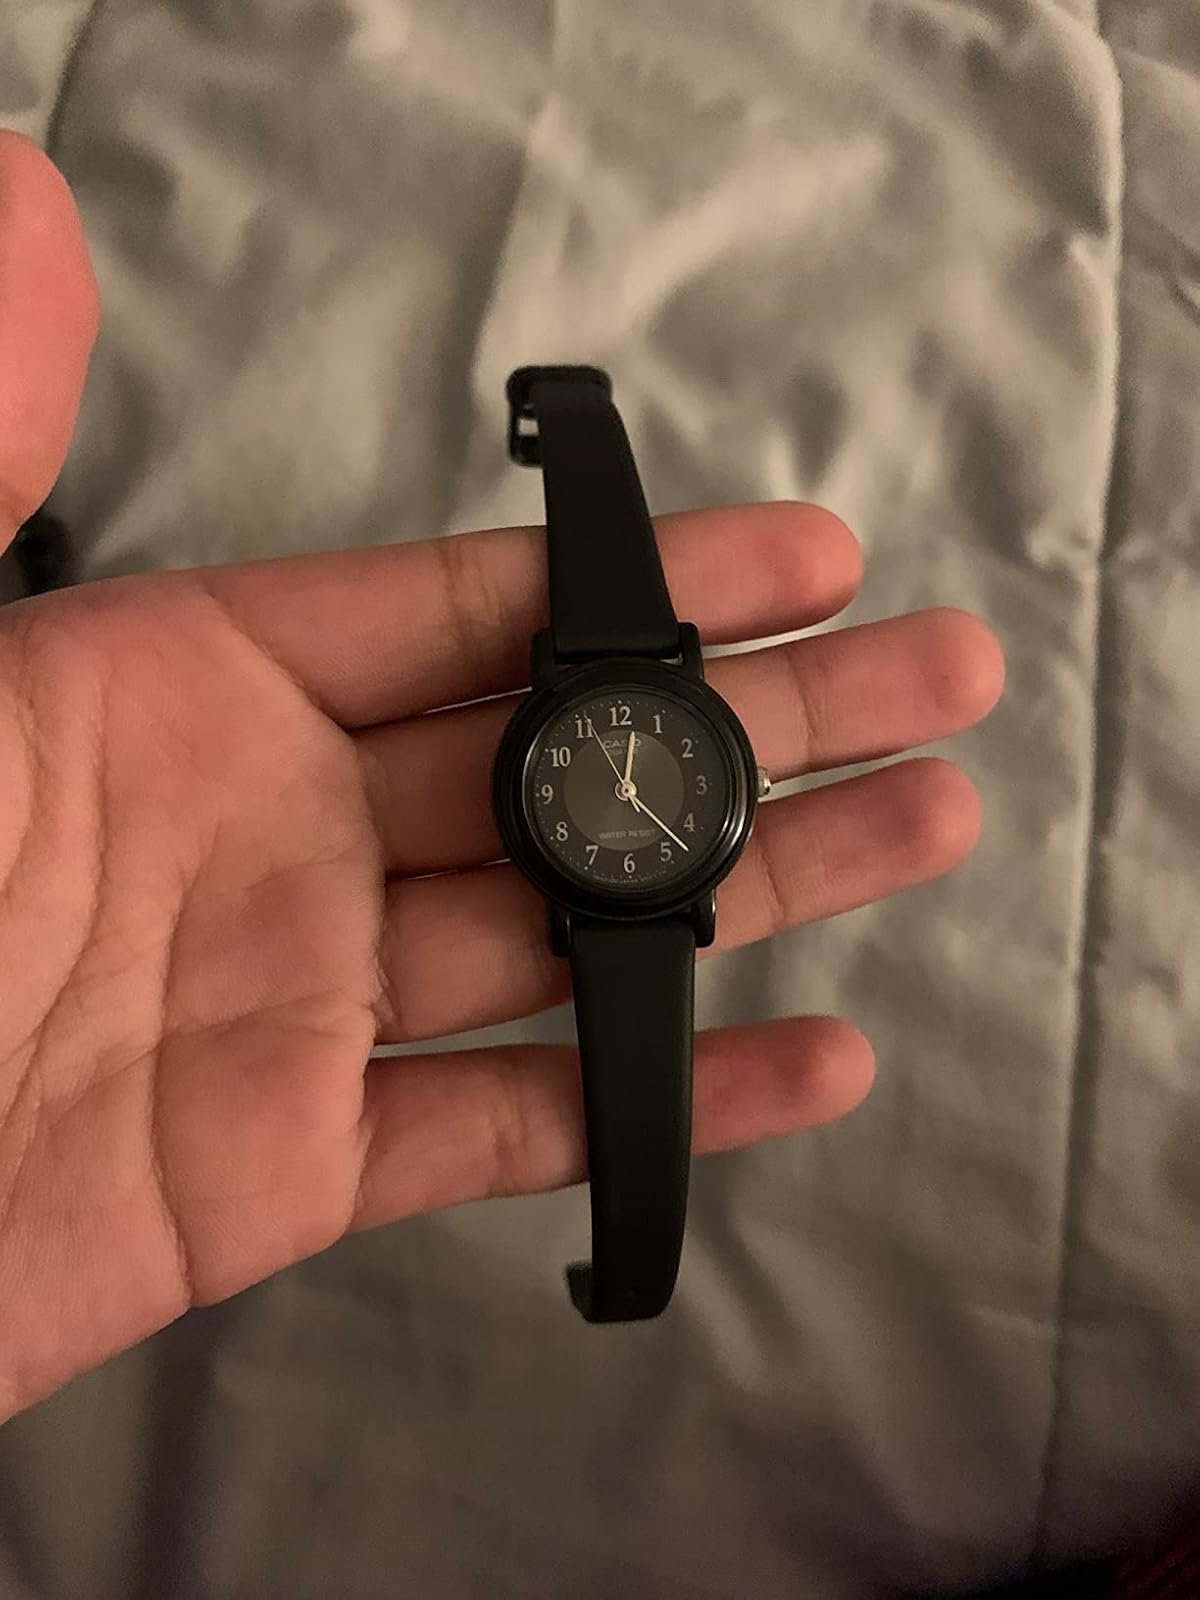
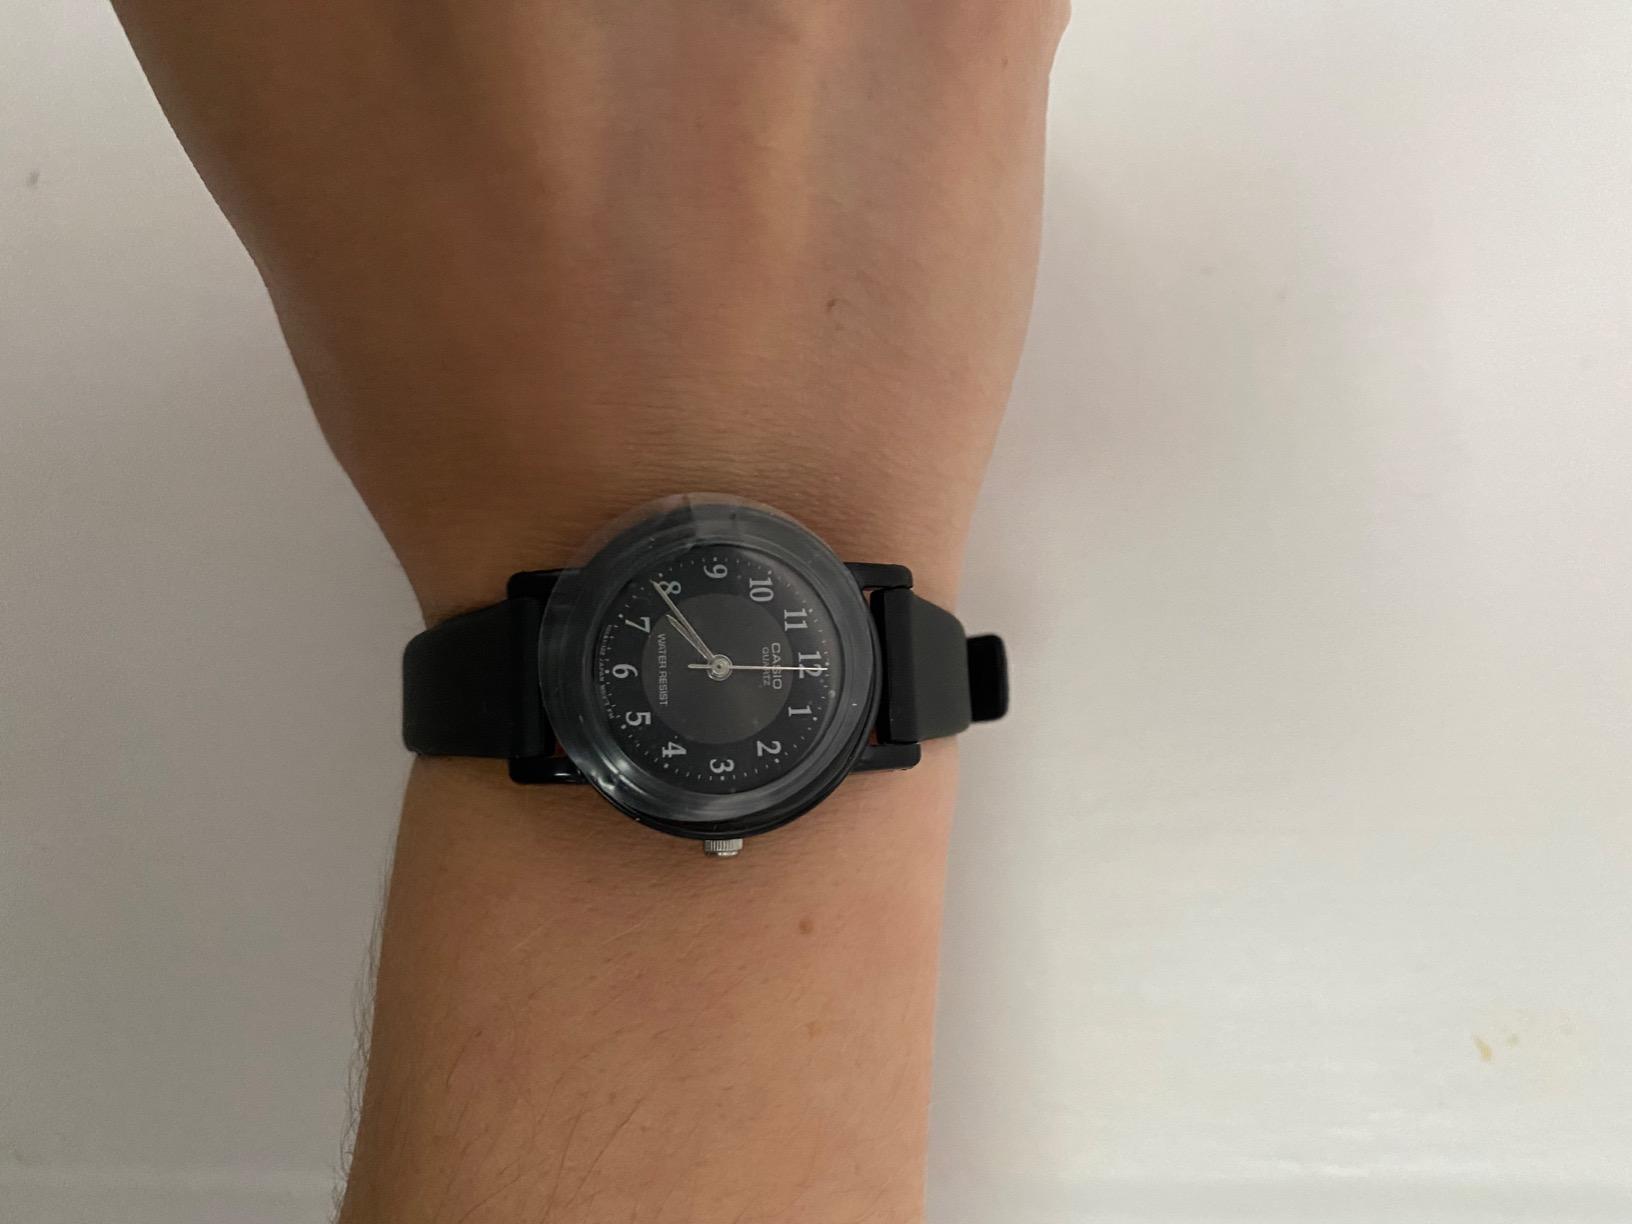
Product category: accessories_watch
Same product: yes